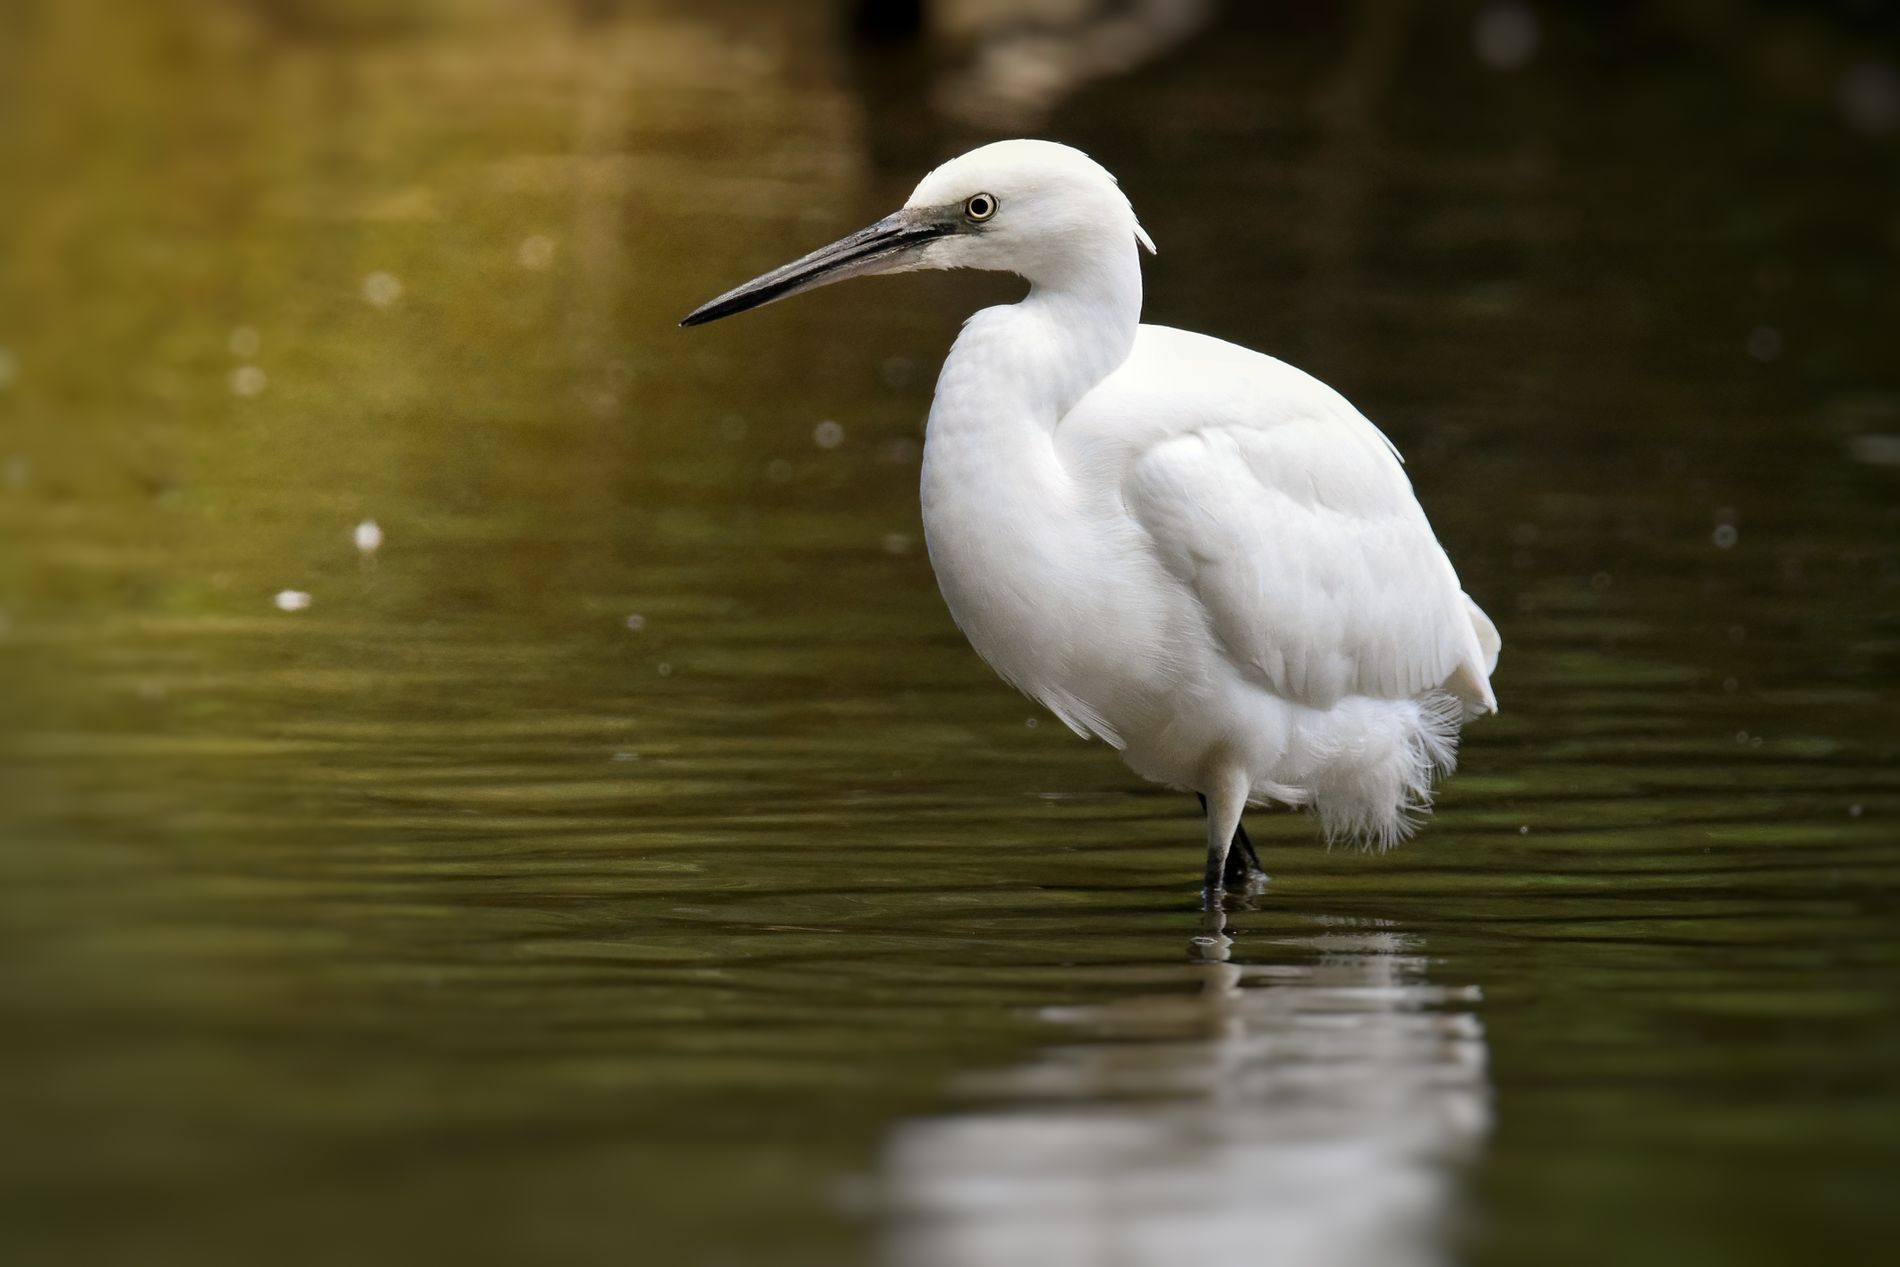
Bird In Water
A  shot of a white bird standing in the middle of water possibly a lake or a pond.
A full body shot of a bird possibly a little egret, Natural warm colors white color prominent from the bird, Natural light during daytime with high contrast, The bird is all white except for its beak and eye is black that blends with stillwater it is standing on, Giving off a peacefulness mood to it.
Labels: Animal, Bird, Waterfowl, Heron, Egret, Beak, Crane Bird, Stork, Water
Camera: NIKON CORPORATION NIKON D3300
Aperture: F8
Exposure: 1/1600 sec
ISO: 1600
Focal length: 550.0 mm